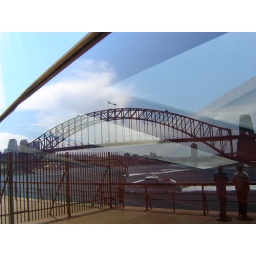
Sydney Harbour bridge reflected in one of the windows of the Opera House